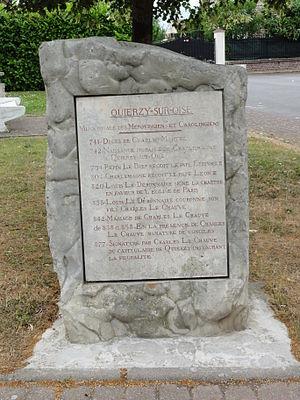
Quierzy est une commune du département de l'Aisne, dans la région administrative des Hauts-de-France et la région naturelle du Soissonnais. Située entre Noyon et Chauny, elle est traversée par la rivière Oise. La rivière Ailette rejoint l'Oise à Quierzy. Ancienne villa royale aux temps des Mérovingiens puis palatium impérial avec les Carolingiens, c'est maintenant un paisible village, mais aussi un lieu de mémoire de l'histoire de France, puisqu'il fut le village de France qui eut le passé historique le plus illustre durant le haut moyen-âge.